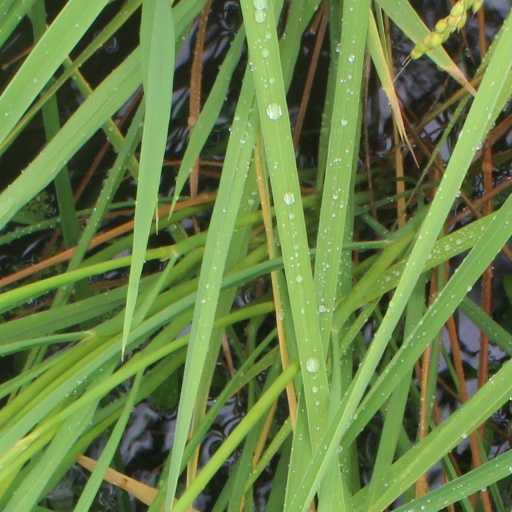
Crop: rice